List of Israeli football champions

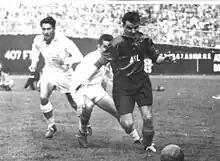
A black-and-white photograph taken in the midst of a soccer match. A dark-haired player in a dark uniform marked "ASL" runs towards an old-fashioned leather ball in the foreground. Behind him two players in light-coloured kits can be seen.

The inaugural Palestine League title was won by British Police, who finished the season unbeaten and also won the People's Cup to complete the country's first double. Except for Jerusalem-based British Police's initial victory, only clubs from Tel Aviv won the title during the Mandate period; Hapoel and Maccabi Tel Aviv won five and four championships respectively. Because of violent conflicts involving the Yishuv, the competition's scheduling was inconsistent and in some seasons no national championship was held or league competitions were abandoned.